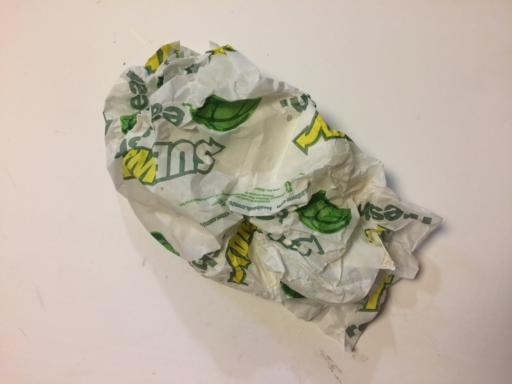
Label: trash